Buonarotti Club

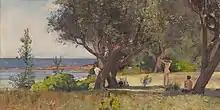
Tom Roberts, "The Sunny South", c. 1887

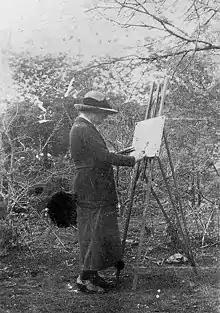
Clara Southern painting at her home in Warrandyte.

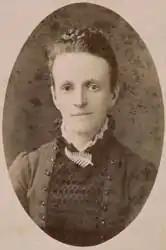
Jane Sutherland

Mead emphasises the priority of interests within the Buonarotti Club before they emerged in the Heidelberg School in that the Club encouraged its members to paint "en plein air" and established artists' camps prior to Tom Roberts, Fred McCubbin and Louis Abrahams (associates of the club) conducted such a camp at Houston's farm, near the present-day Melbourne suburb of Box Hill in 1885. He cites April 1884 when Club Secretary Rodney Cherry wrote to the Secretary for Railways requesting travel at reduced rates.